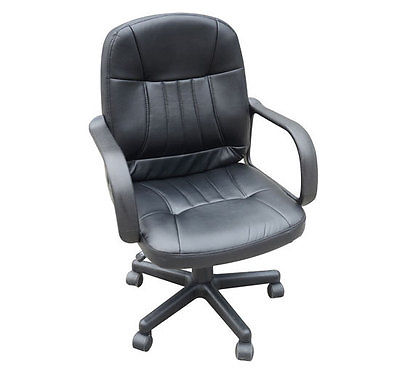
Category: chair